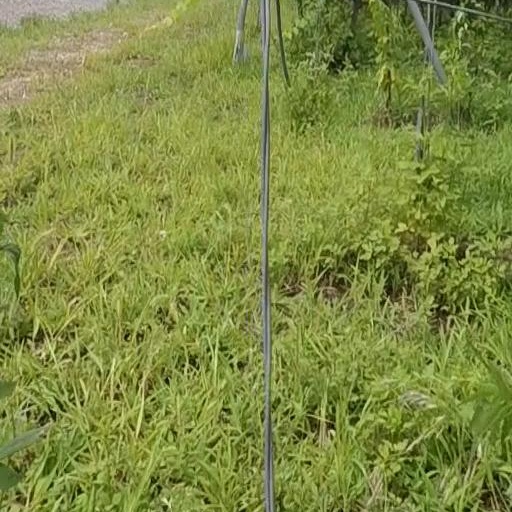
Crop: grape